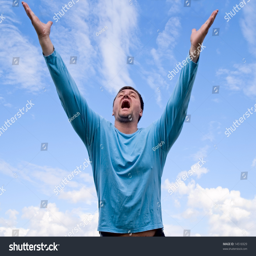
man against a sky on background rise his hands up and cry